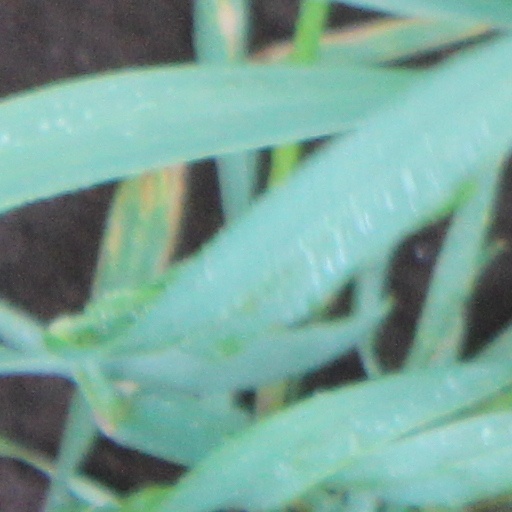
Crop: wheat